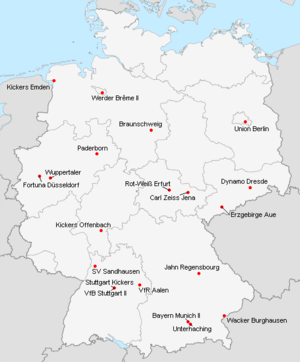
Liste des participants à la Liga 3 2008-2009
La saison 2008-2009 de 3. Liga était la première édition de la troisième division allemande.